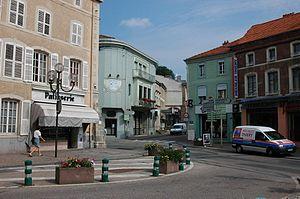
Centre Bailleux de Bruyères
Bruyères est une commune française située dans le département des Vosges en région Grand Est.
L’histoire de Bruyères commence réellement aux XIIᵉ – XIIIᵉ siècles avec l’érection d’un château-fort exigée par le duc de Lorraine pour assurer ses fonctions d’avoué de l’Insigne Église collégiale et séculière de Saint-Pierre à Remiremont et avec l’octroi de la charte de Beaumont aux bourgeois de la ville en 1263. De la chastellerie initiale évoquée dans les actes en 1285 se dégagent progressivement un bourg et un faubourg à vocation commerçante qui devient une circonscription à la fois administrative et judiciaire en tant que chef-lieu de prévôté, puis de bailliage pendant l’Ancien Régime lorrain et français. Le destin de Bruyères est lié à l’histoire du duché de Lorraine de sa création jusqu’à l’annexion par la France en 1766 : le sud-est du territoire lorrain est en effet resté sans discontinuité dans le domaine ducal jusqu’à la disparition du duché de Lorraine et de Bar. Devenue chef-lieu de district pendant la période révolutionnaire, puis de canton à partir de 1795, la ville de Bruyères vit au même rythme que les autres petites et moyennes communes de la région sans s’en distinguer particulièrement.
La bataille de Bruyères eut lieu du 14 octobre au 30 octobre 1944 aux environs de Saint-Dié-des-Vosges pendant la Seconde Guerre mondiale. Elle inclut la libération de Bruyères et le sauvetage du Bataillon perdu.